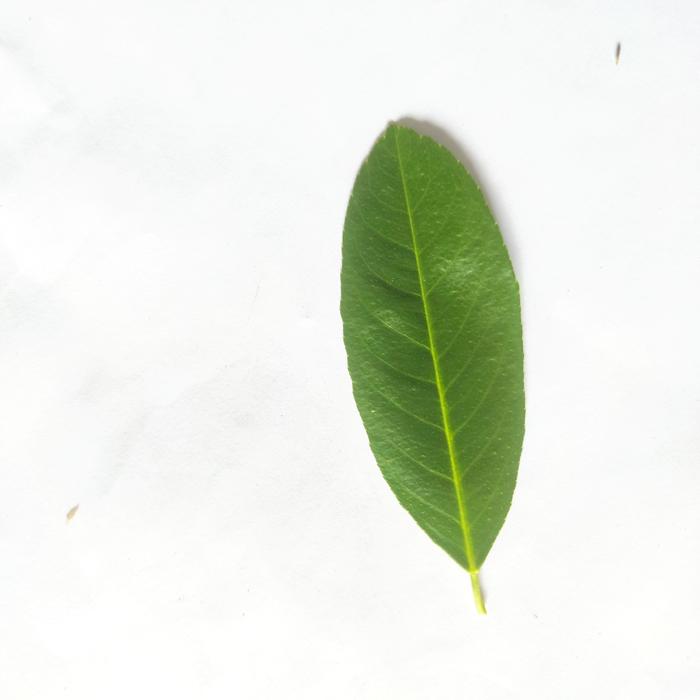
Crop: Lemon
Leaf condition: Healthy_Leaf